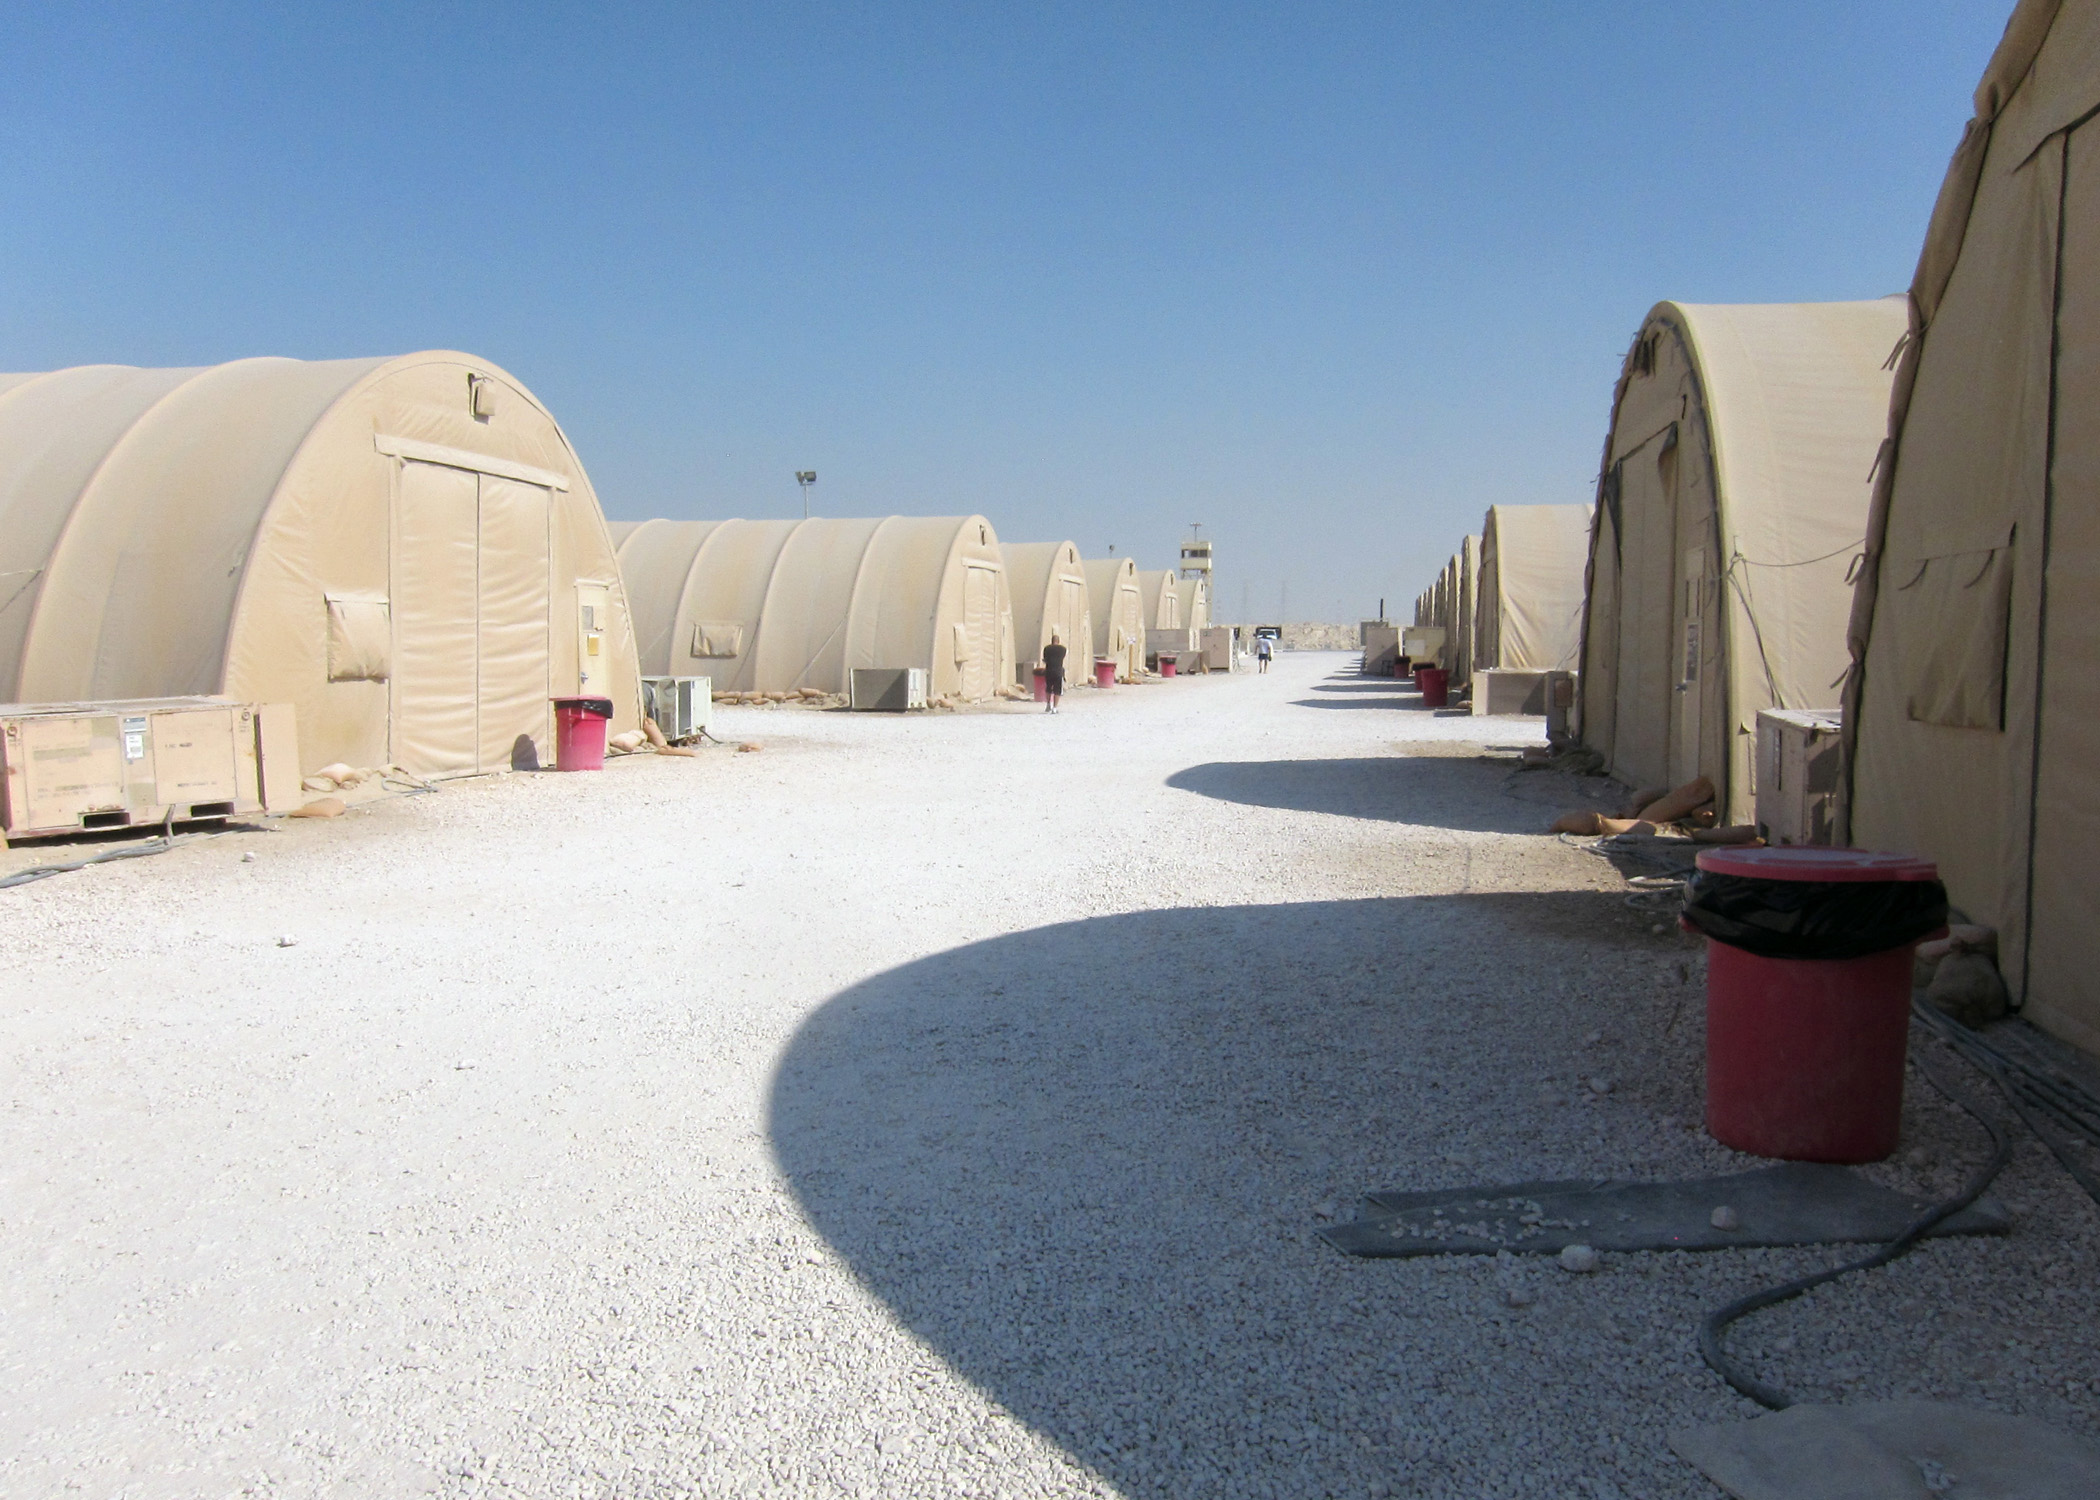
sand, architecture, dome, transientbilleting, tentsalaska